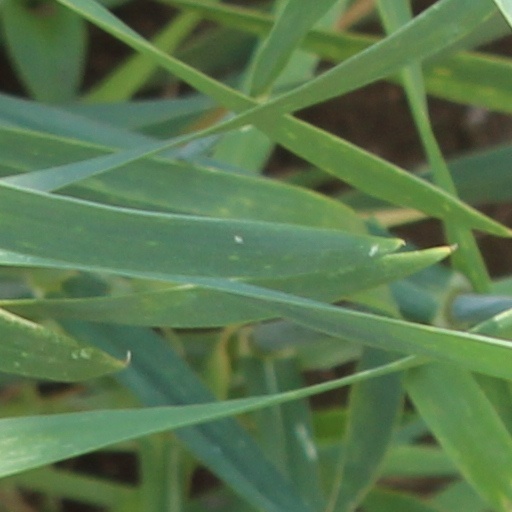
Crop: wheat